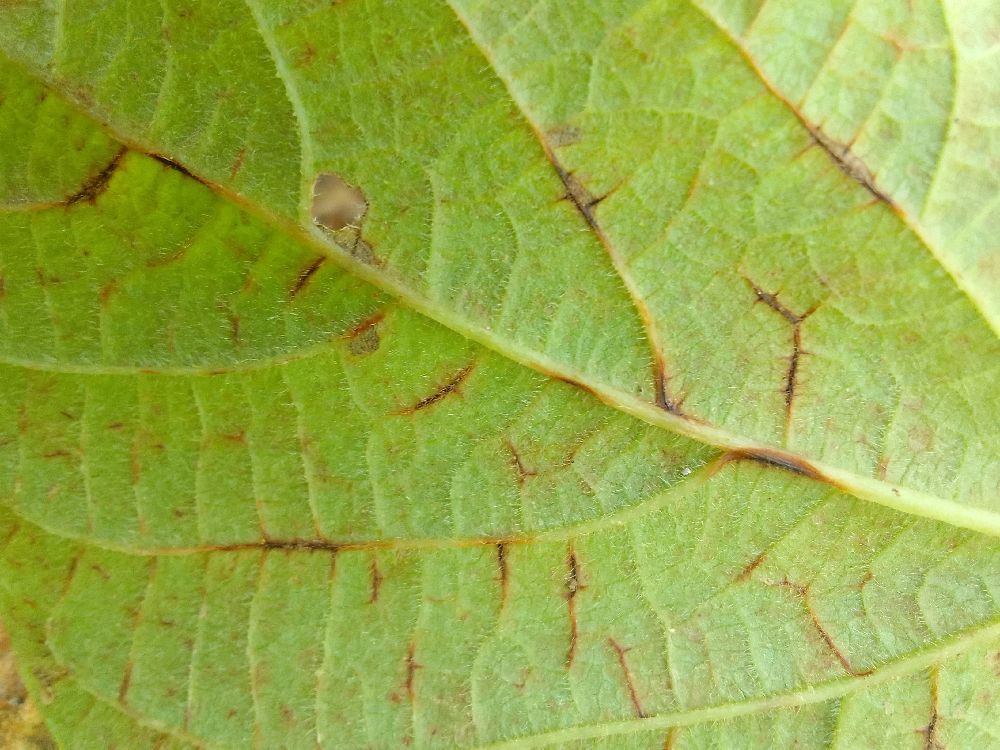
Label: anthracnose